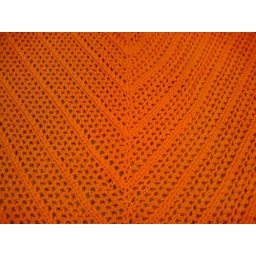
Country cotton shawl using 3 balls of bright orange stylecraft acrylic.Stash busting not by choice.Hey! You've been tangoed.